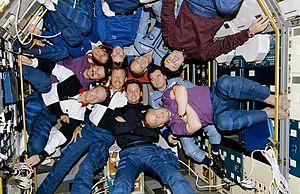
Mir était une station spatiale russe placée en orbite terrestre basse par l'Union soviétique. Mise en orbite le 19 février 1986 et détruite volontairement le 23 mars 2001, elle fut assemblée en orbite entre 1986 et 1996. Mir était la première station spatiale composée de plusieurs modules, possédait une masse supérieure à celle de n'importe quel satellite précédent et détenait le record du plus grand satellite artificiel en orbite autour de la Terre jusqu'à sa désorbitation le 21 mars 2001. Mir a servi de laboratoire de recherche en micropesanteur. Des équipages y ont mené des expériences en biologie, biologie humaine, physique, astronomie, météorologie et sur les systèmes spatiaux afin de développer les technologies nécessaires à l'occupation permanente de l'espace.